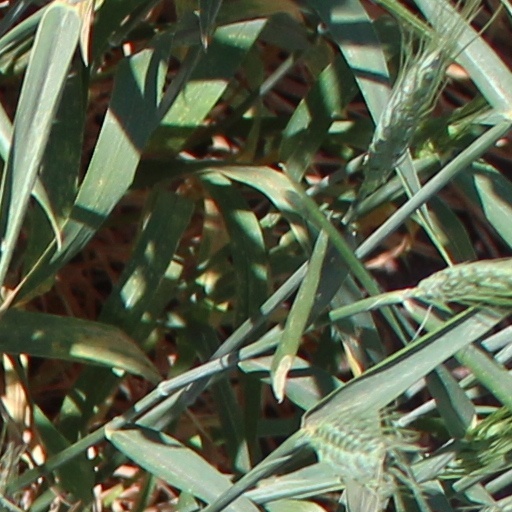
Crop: wheat